Weardale Railway

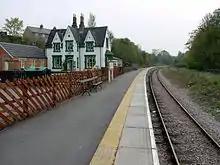
Frosterley Station, 2009

Eventually, a community interest company known as Ealing Community Transport agreed to pay £100,000 for a 75% stake in Weardale Railways Ltd and provide management support to the project. Ealing Community Transport also agreed to underwrite any further operating losses incurred by Weardale Railways Ltd. This undertaking was sufficient to allow the creditors of Weardale Railways Ltd to permit the resumption of limited services on the line in August 2006.